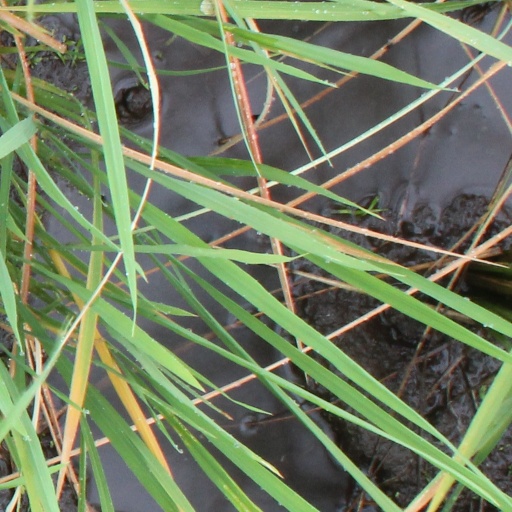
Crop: rice